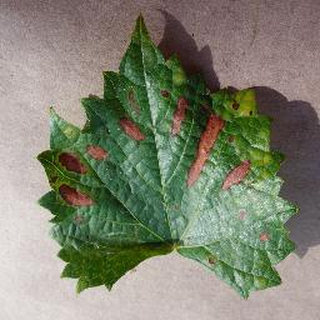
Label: grape_esca_black_measles